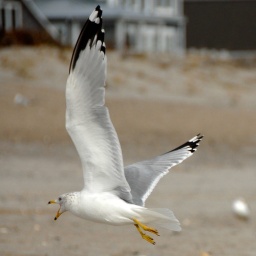
Never fly with your mouth open!I followed these birds around for quite a bit to get the flying shots.